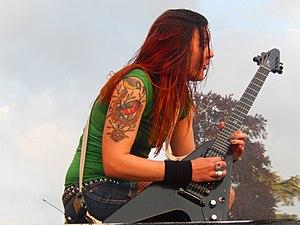
Mia Coldheart avec Crucified Barbara Festival de Beauregard Caen en juillet 2015
Mia Karlsson, connue par son nom de scène Mia Coldheart est la chanteuse et guitariste principale du groupe de metal suédois Crucified Barbara. Elle est née le 21 août 1980 à Stockholm.